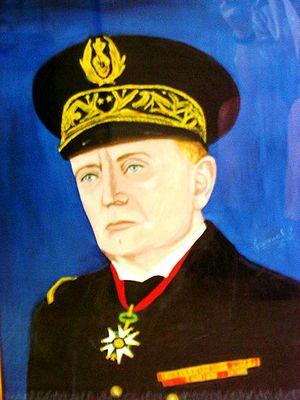
La famille Goybet est une ancienne et notable famille française originaire de Savoie. Connue depuis le XVᵉ siècle, la branche cadette fut anoblie en 1758, et la branche aînée, subsistante, compte notaires, châtelains, et depuis le XIXᵉ siècle des officiers dans l'armée française dont quatre officiers généraux. Plusieurs membres de la famille Goybet ont été décorés de la Légion d'honneur sur plusieurs générations. Cette famille compte notamment des chevaliers, deux commandeurs et trois grands officiers au sein de cet ordre.
Pierre Frédéric Henri Goybet, né le 9 juin 1887 à Mostaganem et mort le 7 décembre 1963 à Yenne, est un contre-amiral français, commandeur de la Légion d’honneur.